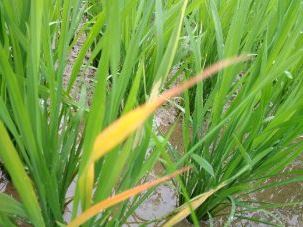
Disease: Tungro